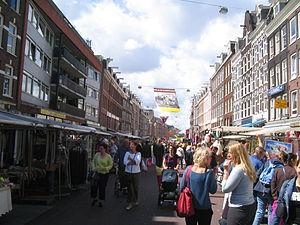
L'Albert Cuypmarkt est un marché en plein air situé sur Albert Cuypstraat, qui relie Ferdinand Bolstraat et Van Woustraat dans le quartier du Pijp, à Amsterdam. Il tire son nom du peintre du Siècle d'or Albert Cuyp, en l'honneur duquel la rue sur laquelle il se situe a été nommée.